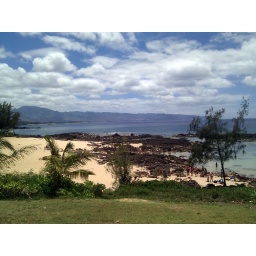
We snorkled from Pupukea all the way around the outer walls to a sandy beach to the west.